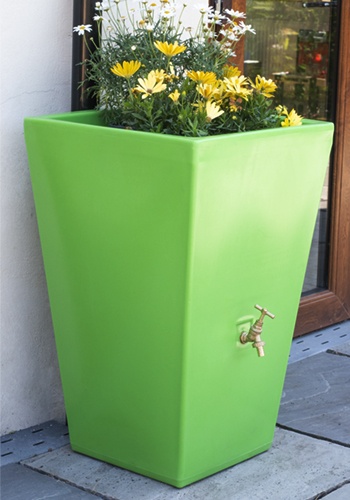
Cambridge Water Butt Planter - Apple
The Cambridge is the latest to join our family of water butt planters. Similar of our other water butt planters, the Cambridge has a generous planting area and a large rainwater reservoir underneath. Available in a wide range of colours, the Cambridge is manufactured from frost resistant MDPE. It comes with two brass outlets pre-moulded into the water butt. One, raised on the front ideal for a watering can, and the second at the rear close the bottom allowing you to use 100% of the water stored. Details Available in a variety of colours to suit location Sleek, modern design 2 x ½'' brass threaded outlets moulded into the tank Butts can be connected together using bottom outlets 90 litre water butt dimensions Water Butt Dimensions Height 780mm Length 500mm Width 500mm Base 340mm Front Outlet ½" BSP Rear Outlets ½" BSP Weight 10kg Capacity 90 litres Material Polyethylene
Brand: Ecosure
Category: Home & Garden > Lawn & Garden > Gardening > Rain Barrels